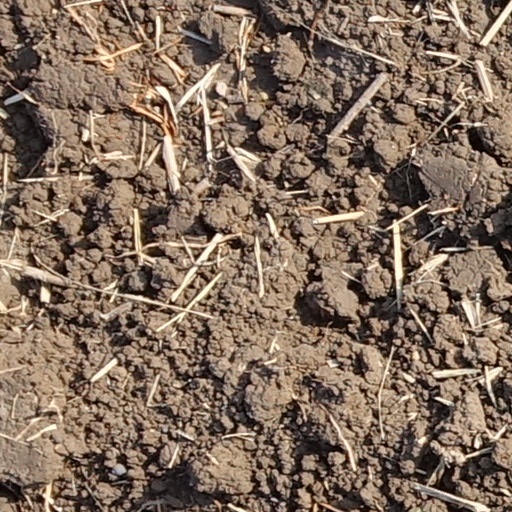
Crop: wheat